Potter Stewart United States Courthouse

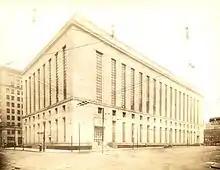
The courthouse as it appeared in 1938

The building was designed and constructed in response to the demand for suitable and adequate quarters for the growing services of the Federal Government in Cincinnati. The previous Federal building on the site, completed in 1885, had become too small. Construction was begun on November 30, 1936, and when dedicated in January 1939, the building housed 51 agencies of the Federal Government.